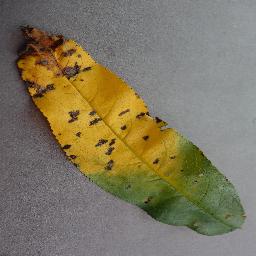
Label: Peach___Bacterial_spot